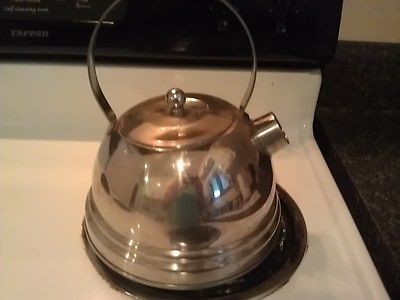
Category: kettle